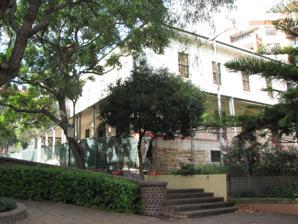
Building: Cleveland House, Surry Hills
Country: Australia
Year built: 1823
Historic site in Sydney, Australia Cleveland House, Surry Hills Cleveland House, 146-164 Chalmers Street, Surry Hills, View from Bedford Street in April 2019. Location 146–164 Chalmers Street , Surry Hills , Sydney , Australia Coordinates 33°53′16″S 151°12′25″E / 33.8878°S 151.2070°E / -33.8878; 151.2070 Built 1823 Architect Francis Greenway (attributed) Architectural style(s) Colonial Georgian New South Wales Heritage Register Official name Cleveland House; Cleaveland Type State heritage (built) Designated 2 April 1999 Reference no. 65 Type House Category Residential buildings (private) Location of Cleveland House, Surry Hills in Sydney Show map of Sydney Cleveland House, Surry Hills (Australia) Show map of Australia The Cleveland House is a heritage-listed former residence, hospital, convent and aged care facility and now vacant building located at 146–164 Chalmers Street , Surry Hills , Sydney , Australia. The building is located at the rear of the block and is best viewed from Bedford Street. Its design was attributed to Francis Greenway and built from 1823. It is also known as Cleaveland . The property is privately owned. It was added to the New South Wales State Heritage Register on 2 April 1999. History Cleveland House was built in about 1823-4 for prominent emancipist merchant Daniel Cooper . The house was built on about five hectares (twelve acres) of land which was originally granted to Charles Smith by Governor Macquarie in 1809. Smith used this land, known as Cleveland Gardens, as either a market garden or nursery. Upon his purchase of the land Cooper spent A£ 4,000 on construction of the house, believed to be the work of architect Francis Greenway. The Cooper family moved into the house in 1825 but only resided there until 1829 when Cooper separated from his wife. At the time the house was let to provide Mrs Cooper with a source of income. Until 1855 the house and its land was let out mainly to various families for residential purposes. However, in the 1830s the property was also used as a school. During this time the property is believed to have held prime views of the Darling Harbour and city areas. The decision in 1850 to build Redfern terminus brought industry to the area. This resulted in the subdivision of many of the gentlemen's estates in the neighbouring suburb of Surry Hills. This caused Surry Hills to be built out and changed its character from a picturesque "village" to a high density suburb. Daniel Cooper returned to England in 1831 and left the house in the trust of James Cooper on the death of his ex-wife, Hannah, in 1836. Daniel Cooper died in 1853 and James Cooper sold the estate, which now amounted to around five hectares (thirteen acres), jointly to Moorehead and Walker. In 1855 this estate was subdivide into eight sections as part of the redevelopment of Surry Hills. The section containing the house and the outbuildings, lots 7, 8 and 12, were sold as a single property to Isaac Levey and inherited by his son, Montague, in 1860. For a short time after the subdivision the property was used for residential purposes but from 1858 the uses were varied. Uses included a school, laundry, boarding house, gentlemen's apartment and a government labour bureau. A further subdivision of land, lots 7 and 8, occurred in 1886. However, only two of these were purchased. From about the mid-1870s the outbuildings were used as a cordial factory, Barrett's. It is thought that some new buildings and extension of existing buildings took place to accommodate the factory. This use continued until it was sold to Peach and Jones bottle merchants in 1896. At this time, the house was still owned by Levey. In 1903, the Order of the Sisters of the Good Samaritan purchased the entire unit of the original 1855 subdivision, with the exception of the two lots that were purchased in the 1886 subdivision. The Order used the property as a receiving place in the city for its refuge. Cleveland House was used as a convent for the nuns. They built a large four-storey building to house the refuge and a commercial laundry which was opened in 1904. In the late 1920s the refuge became a home for aged and infirm women. In 1946 the property was sold to the Franciscan Missionaries of Mary who used it for the same purposes as the Good Samaritans. In 1958 Cleveland House was purchased by the NSW Society for Crippled Children. The refuge, built in 1904, was used as a hospital, clinic and for administration. Cleveland House was also used for administration. The former convent garden was filled in to be used as a lawn area and later for parking. Additional small buildings were constructed on the site. The property was sold in 1988 to Denerin Pty Ltd and all the buildings with the exception of Cleveland House were demolished and further subdivisions have occurred. Today there is a small garden at the front of the house and a grassed area between the side of the house and Chalmers Street. A large apartment complex is located at the rear (south) of the house. The house has been in private hands throughout its 186-year history. It is today owned by LGS Enterprise, which runs a medical education business InViVo Communications from the building. Description Cleveland House is a two-storey stucco building, built in brick on stone foundations , in the Colonial Georgian style. In 1840 and 1886 it was described as having a slated roof but in a report in 1902 it had a "very old iron roof". The verandah , supported by stone pillars, encompasses all four sides of the building on the first floor. In 1886 it is described as containing ten large rooms, including six bedrooms. In the basement there were four large cellars. The house was serviced by two staircases, one of these being an external stone staircase. The rear of the house had inner and outer courtyards which were formed by the outbuildings. It appears that some part of the inner courtyard still exists today. In 1902 the verandahs was described as being in very poor repair. Today the house does not appear to be used or is used for storage. The windows are boarded or boxed up and there is rust on the verandah areas. However, the gardens outside the house are well maintained. The original outbuildings have been demolished and the house stands alone on the property. Its lack of setting and state of disrepair do not do justice to its history as a prominent house on a large city estate. Condition As at 10 February 2010 the exterior is in poor condition with peeling paint and once elegant columns crumbling and dilapidated. Many of the verandah railings have fallen and part of it still shows the scorch marks from an earlier fire. Grass is growing through the floor boards in one section. Further information There is an underground carpark in Part Lot 3 which is part of the adjoining Meriton Unit blocks. Heritage listing As at 6 July 2007, Cleveland House is of State significance as a rare surviving gentlemen's residence of the 1820s, built for a prominent convict emancipist merchant Daniel Cooper. The house is believed to be the work of Francis Greenway and is an example of a good quality residence of the time. Until 1991 the house had seen continuous habitation. Changes in its usage and modifications, such as subdivision as well as erection of new and extension of existing buildings, reflect the history of this inner city of Sydney suburb. Some of these changes include residential, industrial, community service and government department use. Cleveland House was listed on the New South Wales State Heritage Register on 2 April 1999 having satisfied the following criteria. The place is important in demonstrating the course, or pattern, of cultural or natural history in New South Wales. Cleveland House is of State significance as the oldest surviving residence in Sydney. It was built for a prominent emancipist merchant and landowner Daniel Cooper. This is representative of the convict roots of Australia and demonstrates the opportunities available in the early settlement. The subdivisions of his estate are indicative of the increasing urbanisation of the inner city landscape. The changing uses of the estate demonstrate the evolution and growth of manufacturing in the city. The place has a strong or special association with a person, or group of persons, of importance of cultural or natural history of New South Wales's history. The House is of State significance for its direct connection to Francis Greenway, a pioneering architect and emancipist. The estate has strong connections to Daniel Cooper, an early emancipist merchant and landowner. The place is important in demonstrating aesthetic characteristics and/or a high degree of creative or technical achievement in New South Wales. Cleveland House is of State significances as a fine example of a substantial colonial Georgian house. The house is simple and symmetrical in design and sought to incorporate elements of English architecture with practical consideration of the Australian climate. The verandah that surrounds the house indicates this. The place has a strong or special association with a particular community or cultural group in New South Wales for social, cultural or spiritual reasons. Cleveland House is socially significant for its ties to convict history as well as the changing social landscape and population of the Surry Hills area. The house has connections with industry, social welfare, education, government and patterns of residential habitation. The place possesses uncommon, rare or endangered aspects of the cultural or natural history of New South Wales. Cleveland House of State significance as the oldest surviving residential house in Sydney. The place is important in demonstrating the principal characteristics of a class of cultural or natural places/environments in New South Wales. Cleveland House is representative of an important colonial town house. The fact that the original owner was an ex-convict is representative of the social fluidity of the Australian class system as opposed to the English system. References